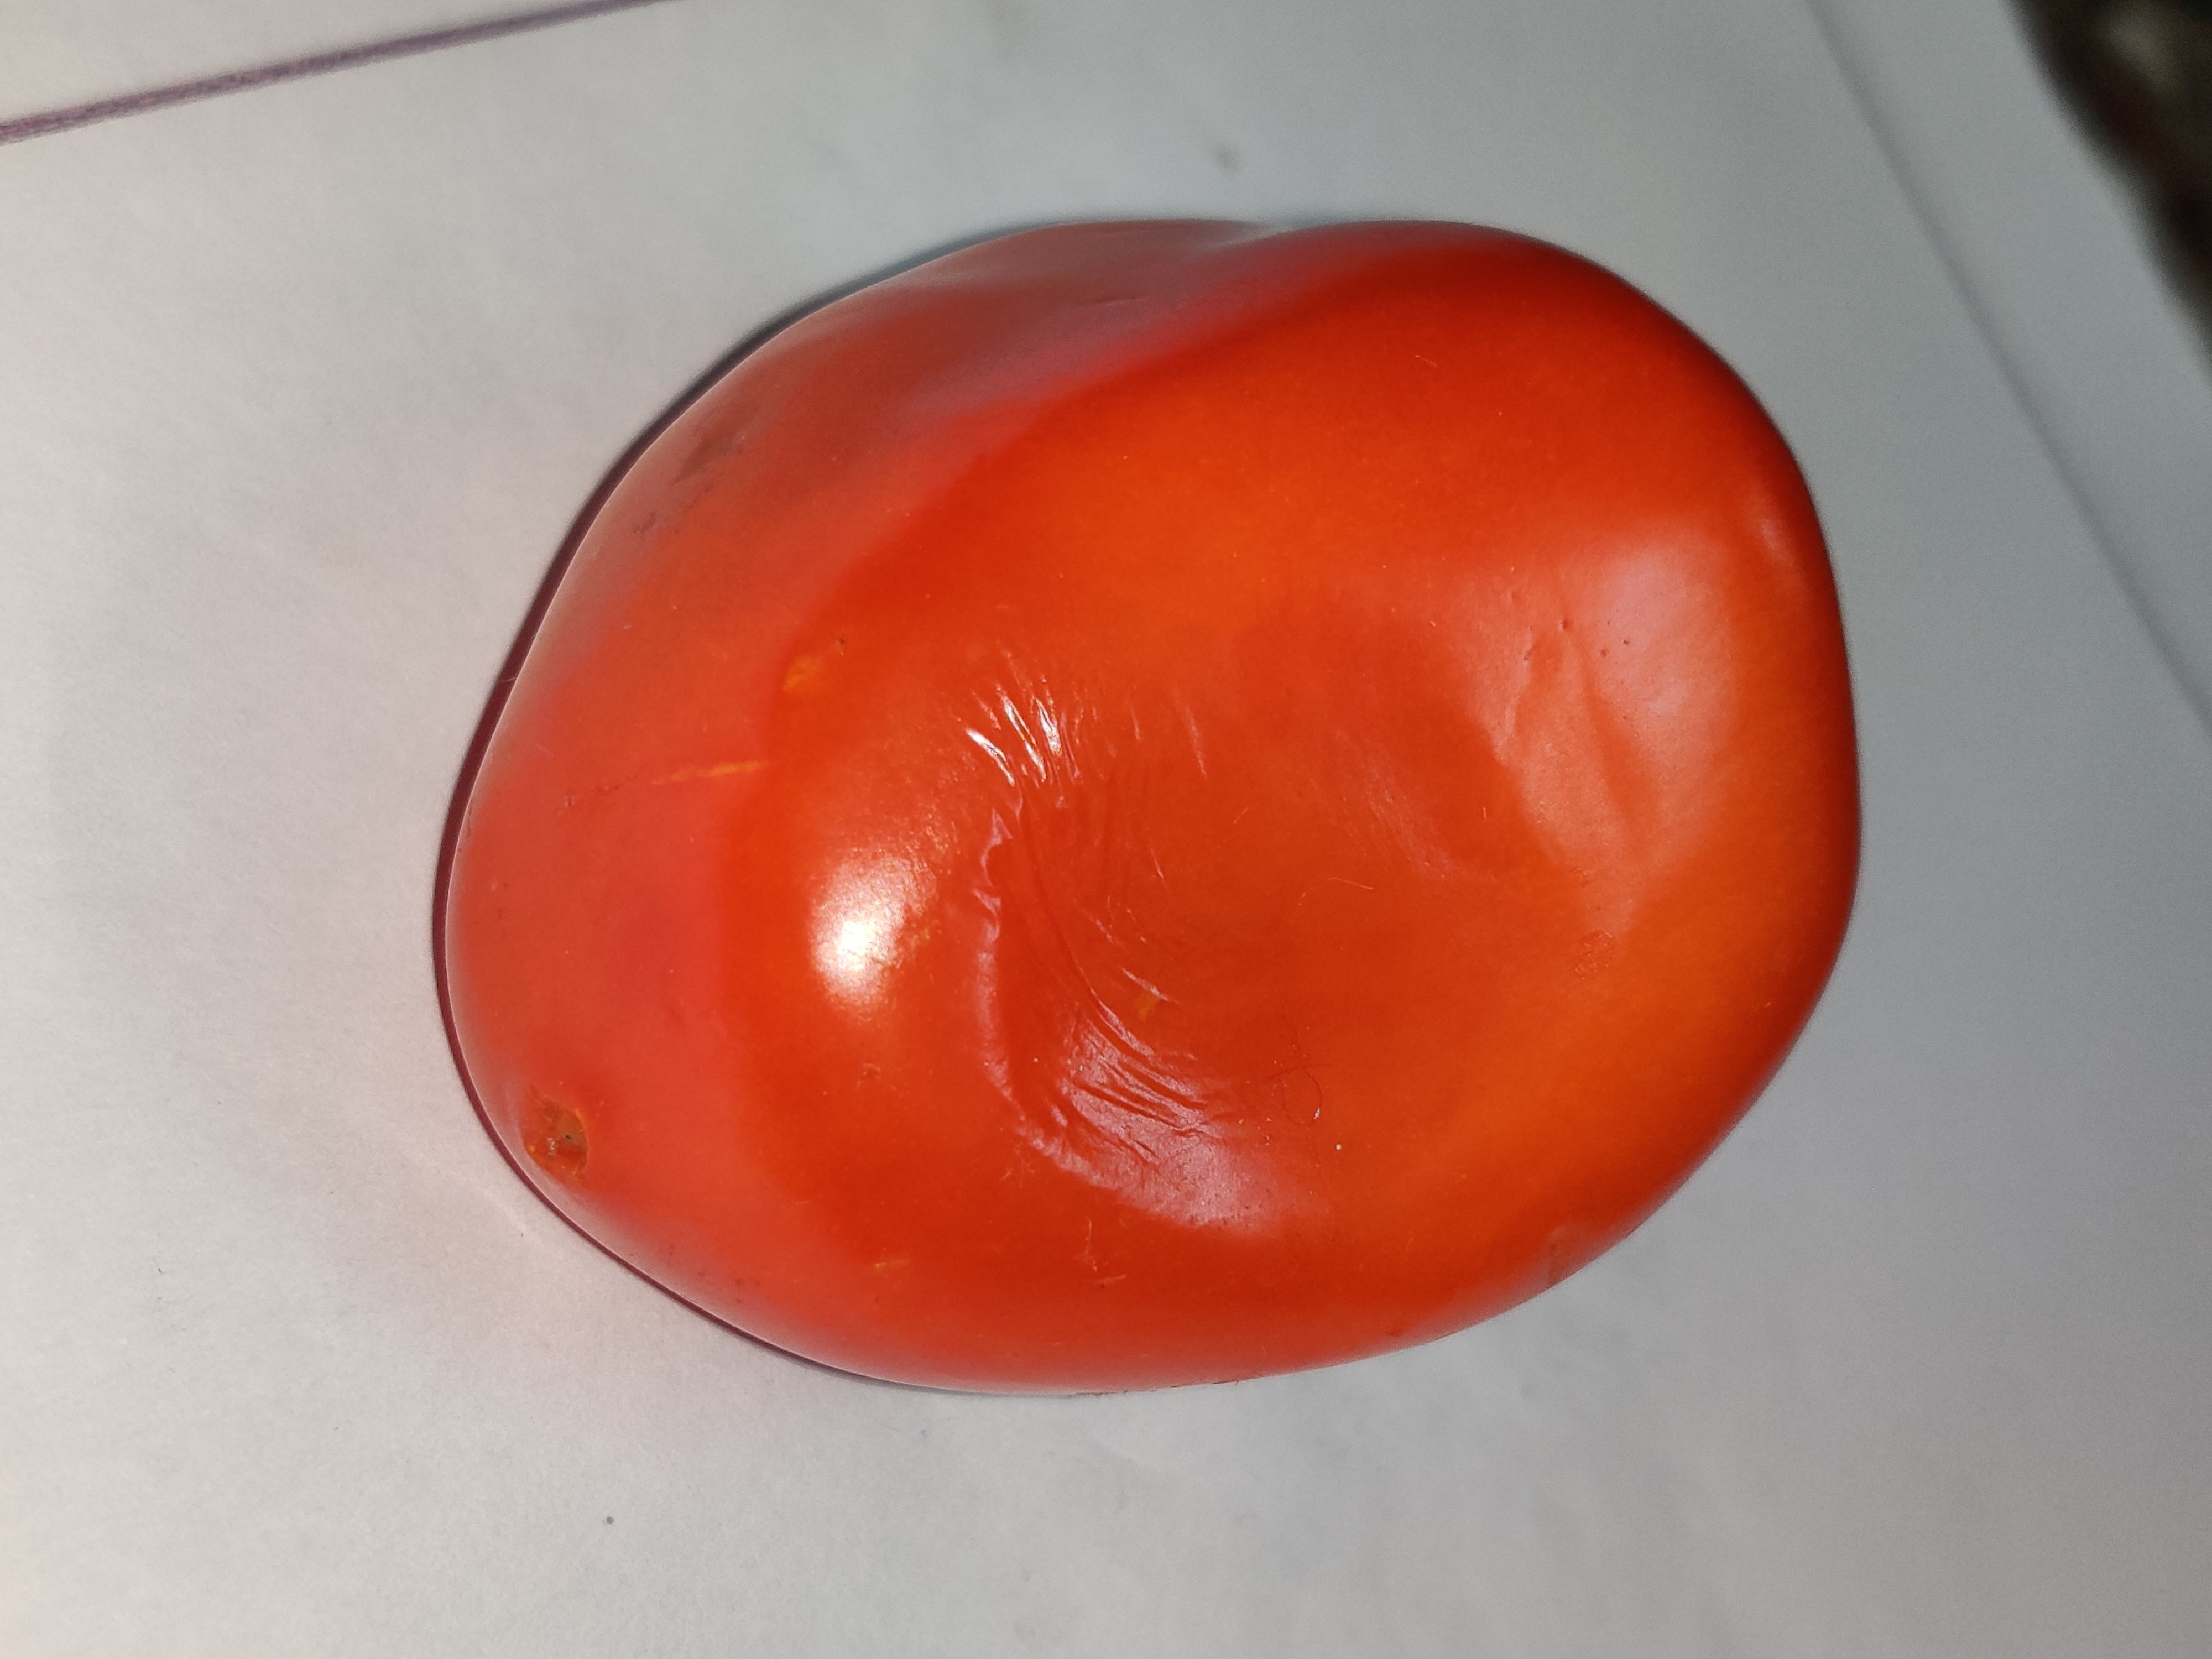
Fruit: tomatoes
Grade: 2nd-grade